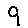
Label: 9